Santosh G. Honavar

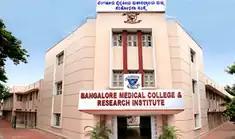
Bangalore Medical College

Santosh Honavar, born in Pune in the Indian state Maharashtra to Bhavani Ganapi Melinkeri and Gajanan Narayan Honavar, graduated in medicine from Bangalore Medical College and Research Institute and did his post-graduate training and Senior Residency in Ophthalmic Plastic Surgery, Glaucoma and Pediatric Ophthalmology at Dr. Rajendra Prasad Center for Ophthalmic Sciences of the All India Institute of Medical Sciences, Delhi. Subsequently, he moved to the US to undergo advanced training at Wills Eye Hospital of Thomas Jefferson University where he had the opportunity to train under Jerry A. Shields, Carol Shields and Arun Singh. On his return to India, he continued to work with L. V. Prasad Eye Institute (LVPEI) where he strengthened the Department of Ophthalmic Plastic Surgery and founded "Ocular Oncology Service", the first facility for ocular oncology in India. He rose to become the associate director of LVPEI and last held the position of the director of "Patient Care Policies and Planning" at LVPEI. Subsequently, he moved to "Centre for Sight", Hyderabad (CFS) and heads the Department of Ocular Oncology and Ophthalmic Plastic Surgery. He is also the director of "National Retinoblastoma Foundation" since 2013 and CFS Education, the educational and training division of Centre for Sight. He has been working in close association with the renowned oncologist Vijay Anand Reddy for over 20 years now, managing the entire spectrum of tumors of the eye and adnexa. In addition to his clinical responsibilities, Dr Honavar is currently the editor of "Indian Journal of Ophthalmology", and Indian Journal of Ophthalmology Case Reports.